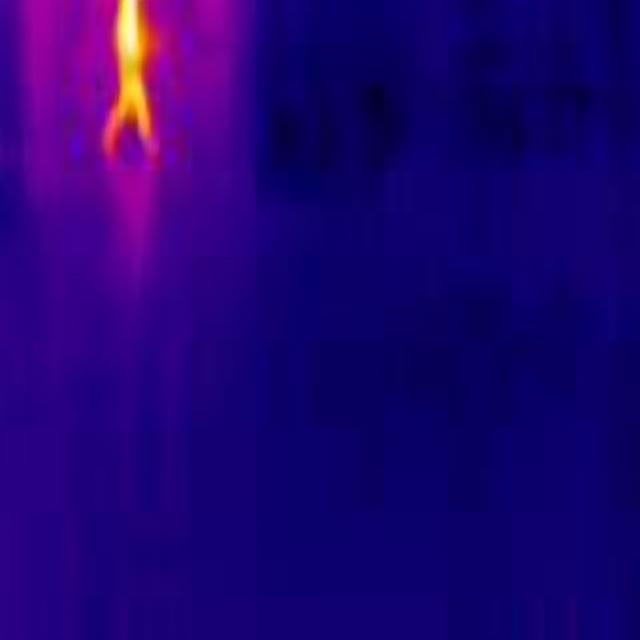
Detected objects:
label: person